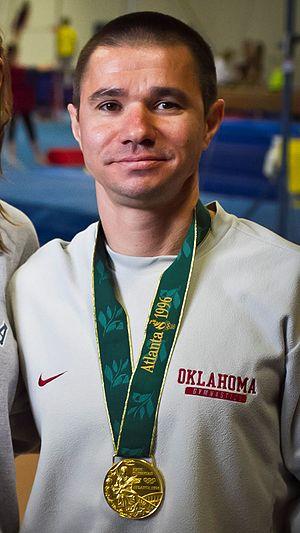
Rustam Sharipov est un gymnaste ukrainien. Il a été champion olympique et champion du monde aux barres parallèles.